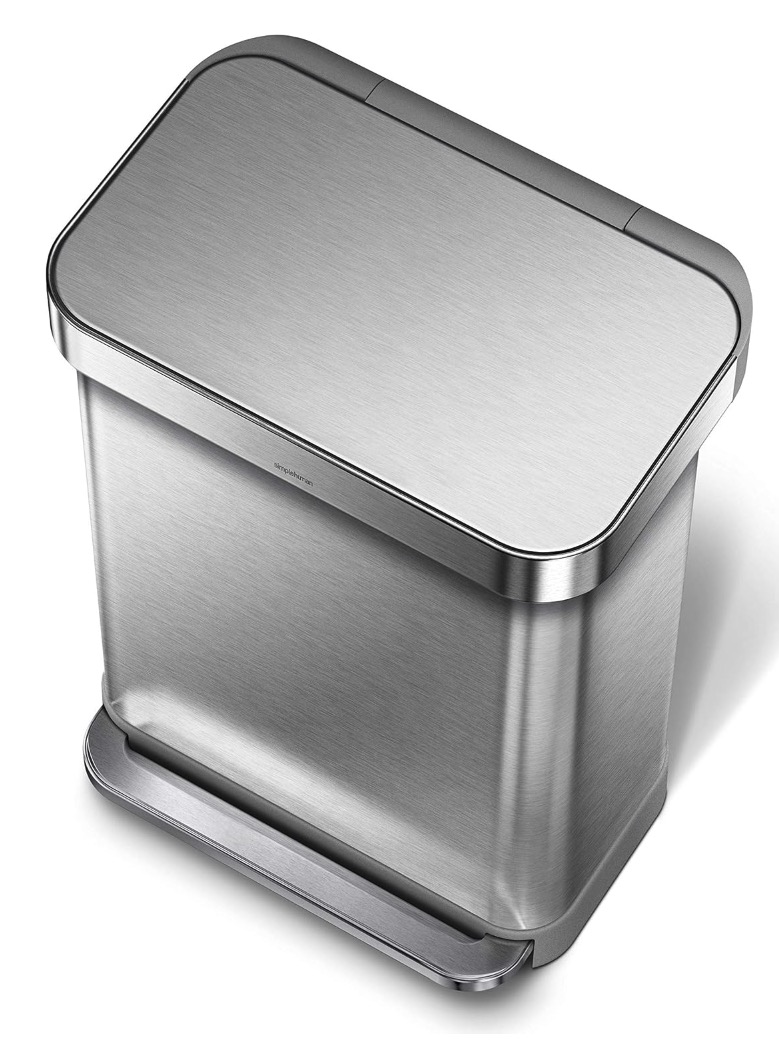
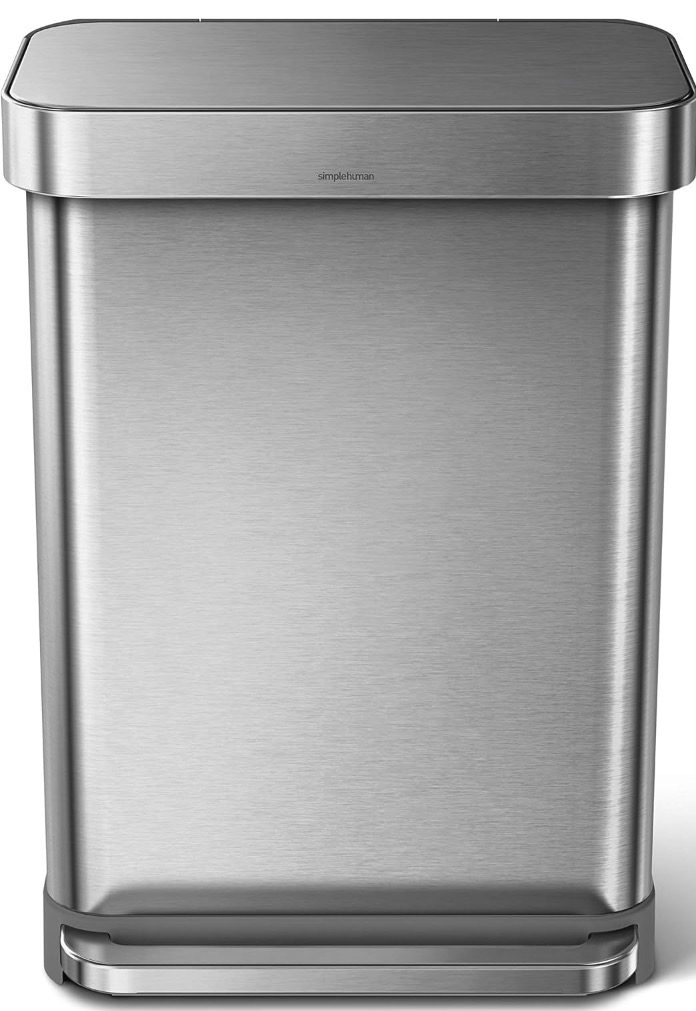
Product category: misc
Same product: yes